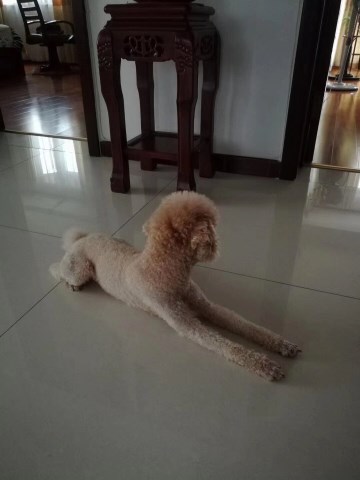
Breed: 7449-n000128-teddy